Jacob Jacobs (theater)

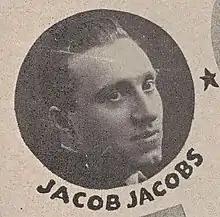
Head shot of Jacob Jacobs from a 1961 theater program

Jacob Jacobs (born Yakov Yakubovitsh) (January 2, 1890October 14, 1977), was a Yiddish theater and vaudeville director, producer, lyricist, songwriter, coupletist, character actor, comic born in Rosca (now Riska, Romania). In 1904 the family emigrated to the United States and Jacobs worked in a soda factory, later in a sheet-metal factory, and then learned tailoring.